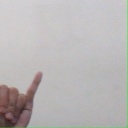
अक्षर: य